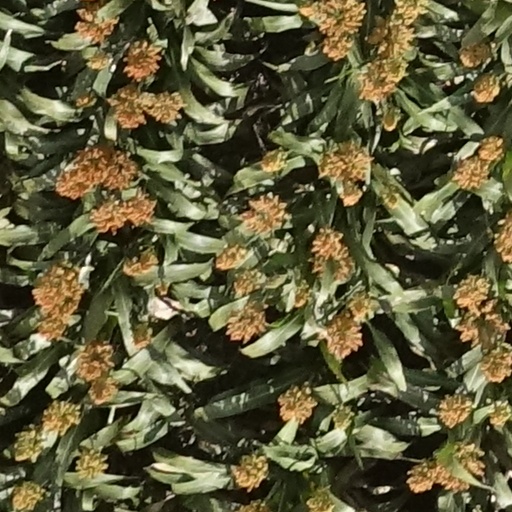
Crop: sorghum